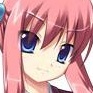
Portrait style: Anime Portrait